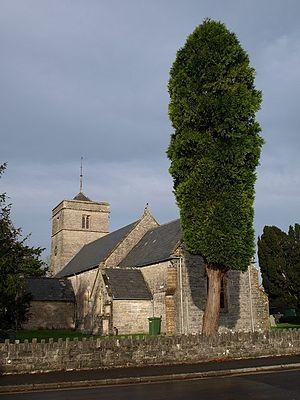
Street est un village et une paroisse civile du Somerset, en Angleterre. Il est situé dans le district de Mendip, à trois kilomètres au sud-ouest de Glastonbury. Au moment du recensement de 2001, il comptait 11 066 habitants. Du fait de sa population importante, Street est parfois considéré comme une ville.